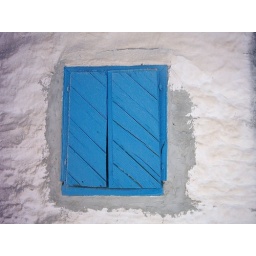
I took this picture in a small town in Rhode. island.Most of the houses are painted white with blue windows